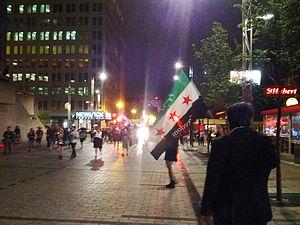
Un homme agite un drapeau de la Syrie sur lequel est inscrit ""Freedom"" (Liberté) et regarde passer sur la rue Sainte-Catherine Ouest à Montréal, près de la Place des Arts, une manifestation nocturne contre la loi 78. Photo prise le 27 mai 2012."